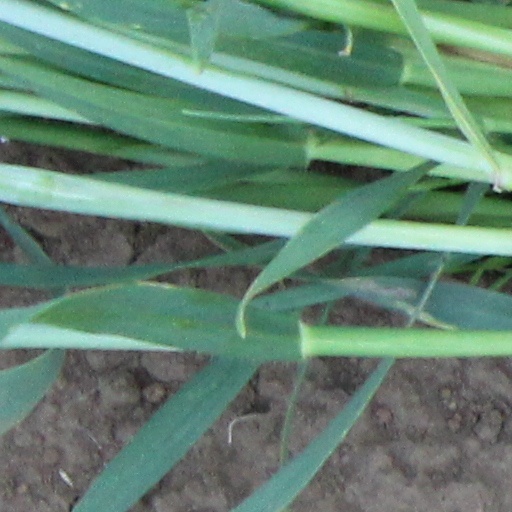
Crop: wheat